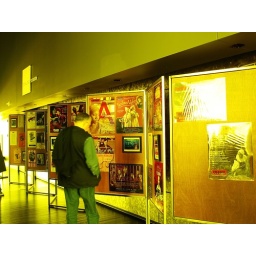
The smallest theater among three in the building. It is on the top floor with yellow tinted glasses in the lobby.